Coronado Historic District

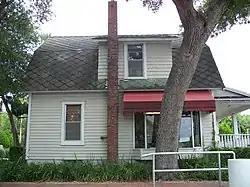
House in the district

The Coronado Historic District is a U.S. historic district (designated as such on February 21, 1997) located in New Smyrna Beach, Florida. The district is bounded by Columbus, Due East, and Pine Avenues, and the Indian River. It contains 83 historic buildings.